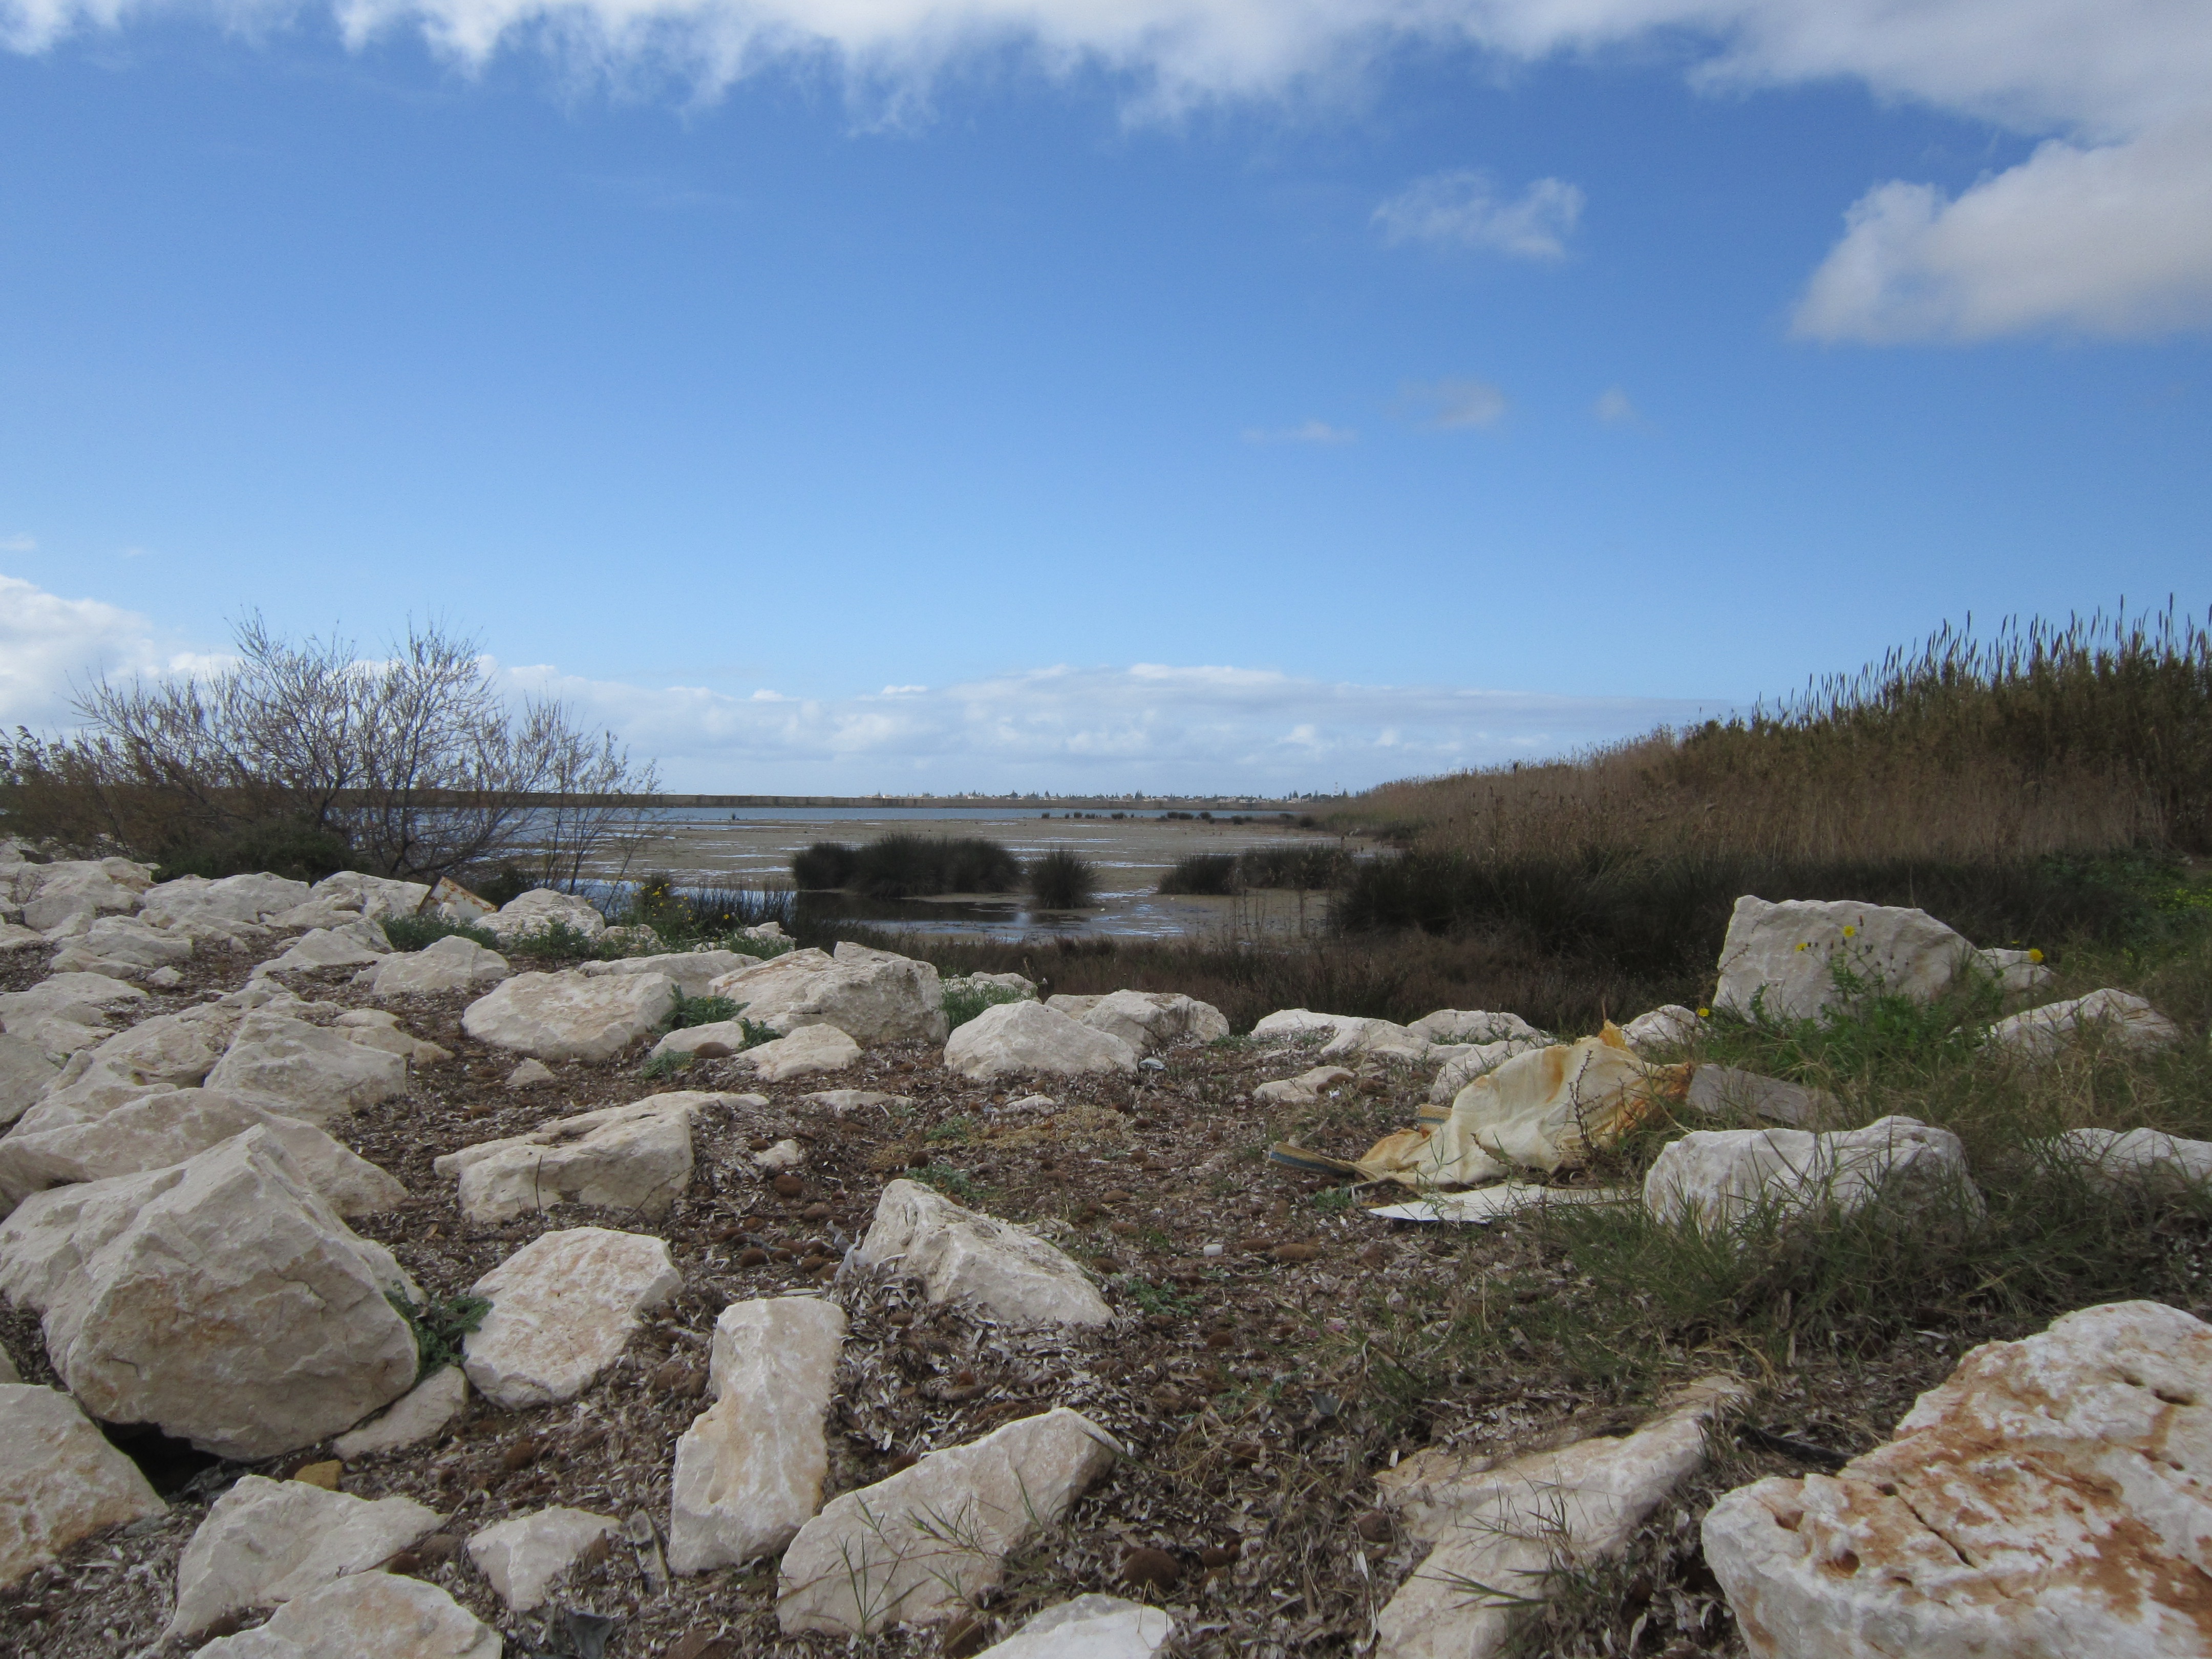
landscape, sea, coast, nature, rock, wilderness, mountain, snow, winter, sky, lake, valley, spring, peaceful, lagoon, rest, reservoir, ridge, stones, geology, badlands, plateau, silent, sicily